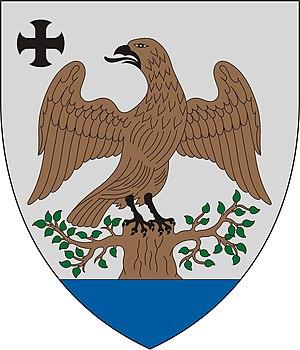
Szegerdő est un village et une commune du comitat de Somogy en Hongrie.